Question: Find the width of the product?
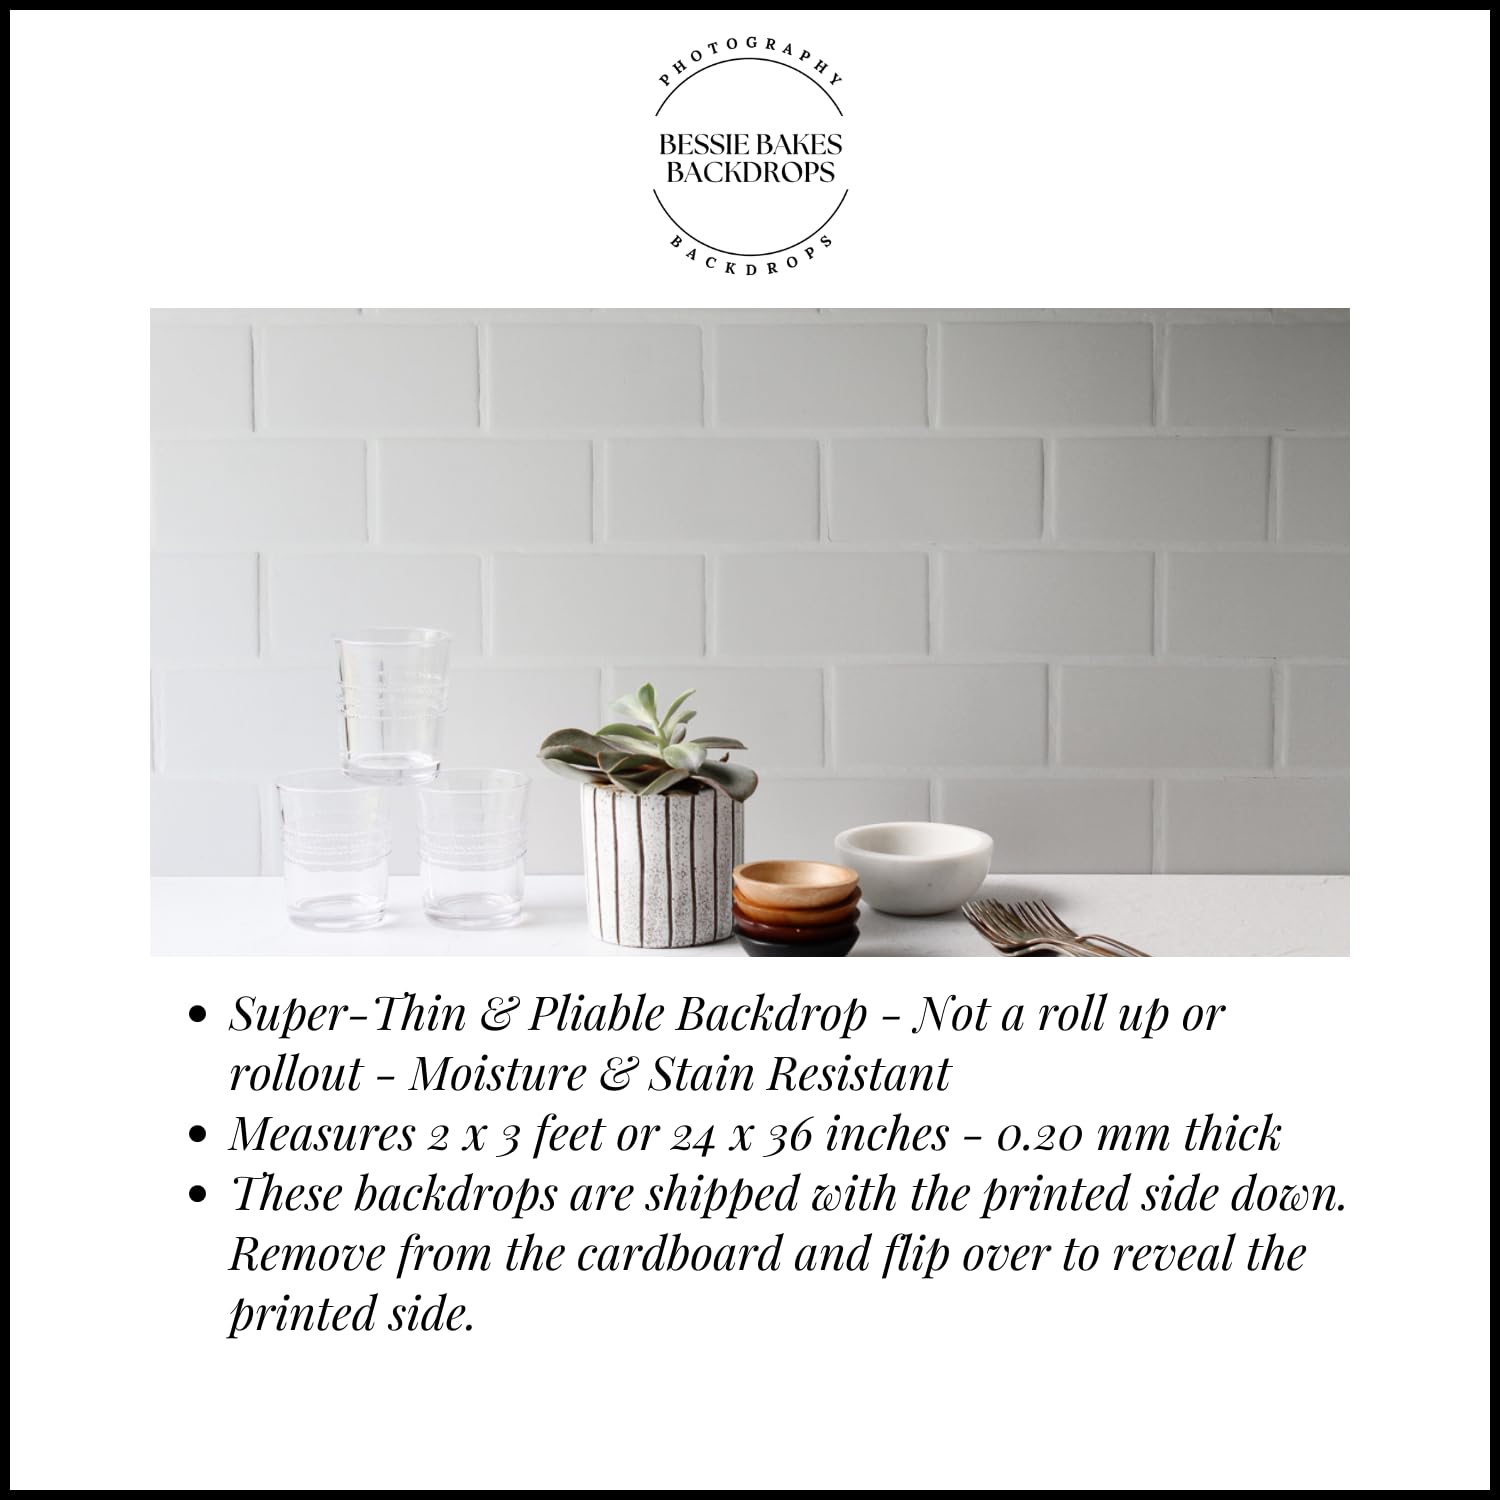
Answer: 36.0 inch